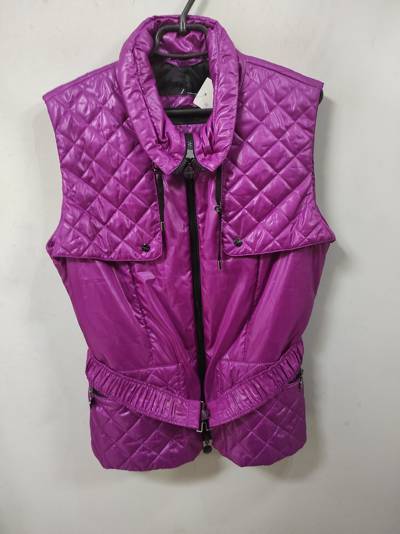
Waste category: clothes